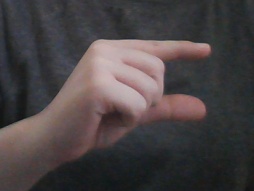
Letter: dal